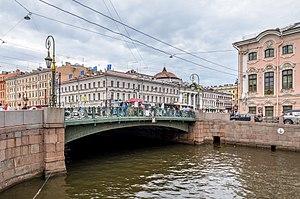
Le pont Vert est un pont de Saint-Pétersbourg qui enjambe la Moïka dans le prolongement de la perspective Nevski. Il mesure 39,8m de long et 38,7m de large.